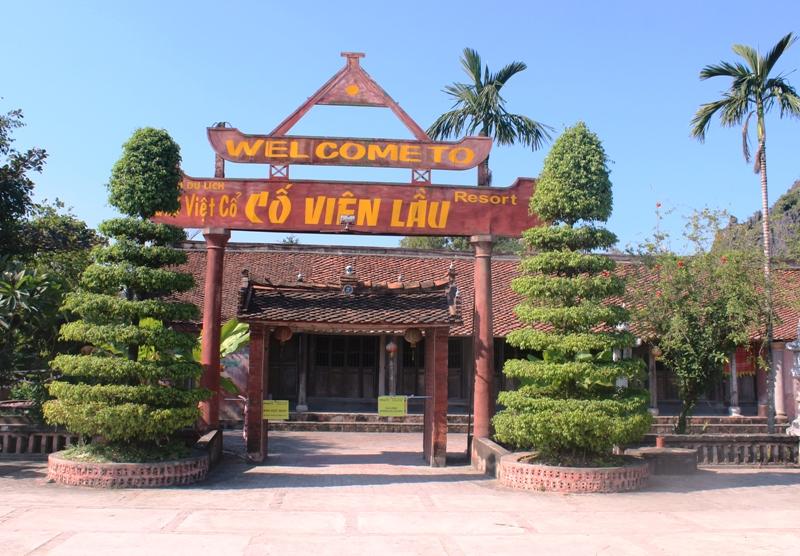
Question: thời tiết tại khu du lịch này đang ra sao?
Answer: tại khu du lịch này đang nắng